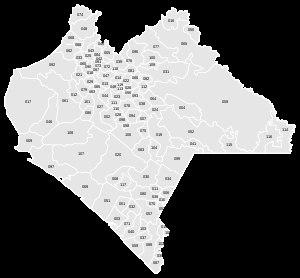
L'état mexicain de Chiapas comprend 118 municipalités et sa capitale est Tuxtla Gutiérrez.